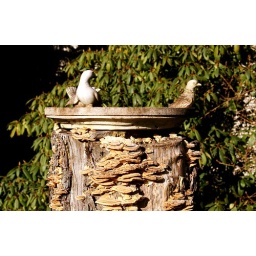
On the stump of an old apple tree in the garden .... bright orange stripy funghi in the spring sunshine.